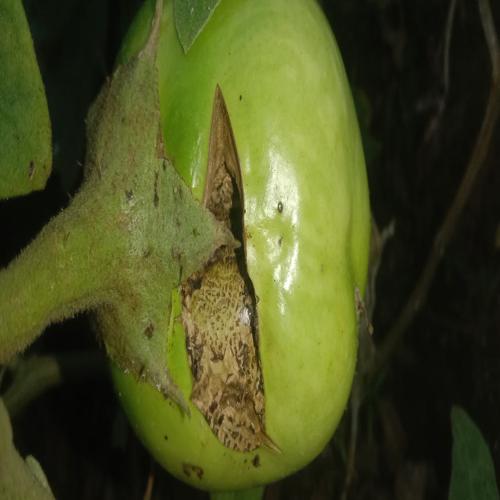
Label: Brinjal Fruit Creaking